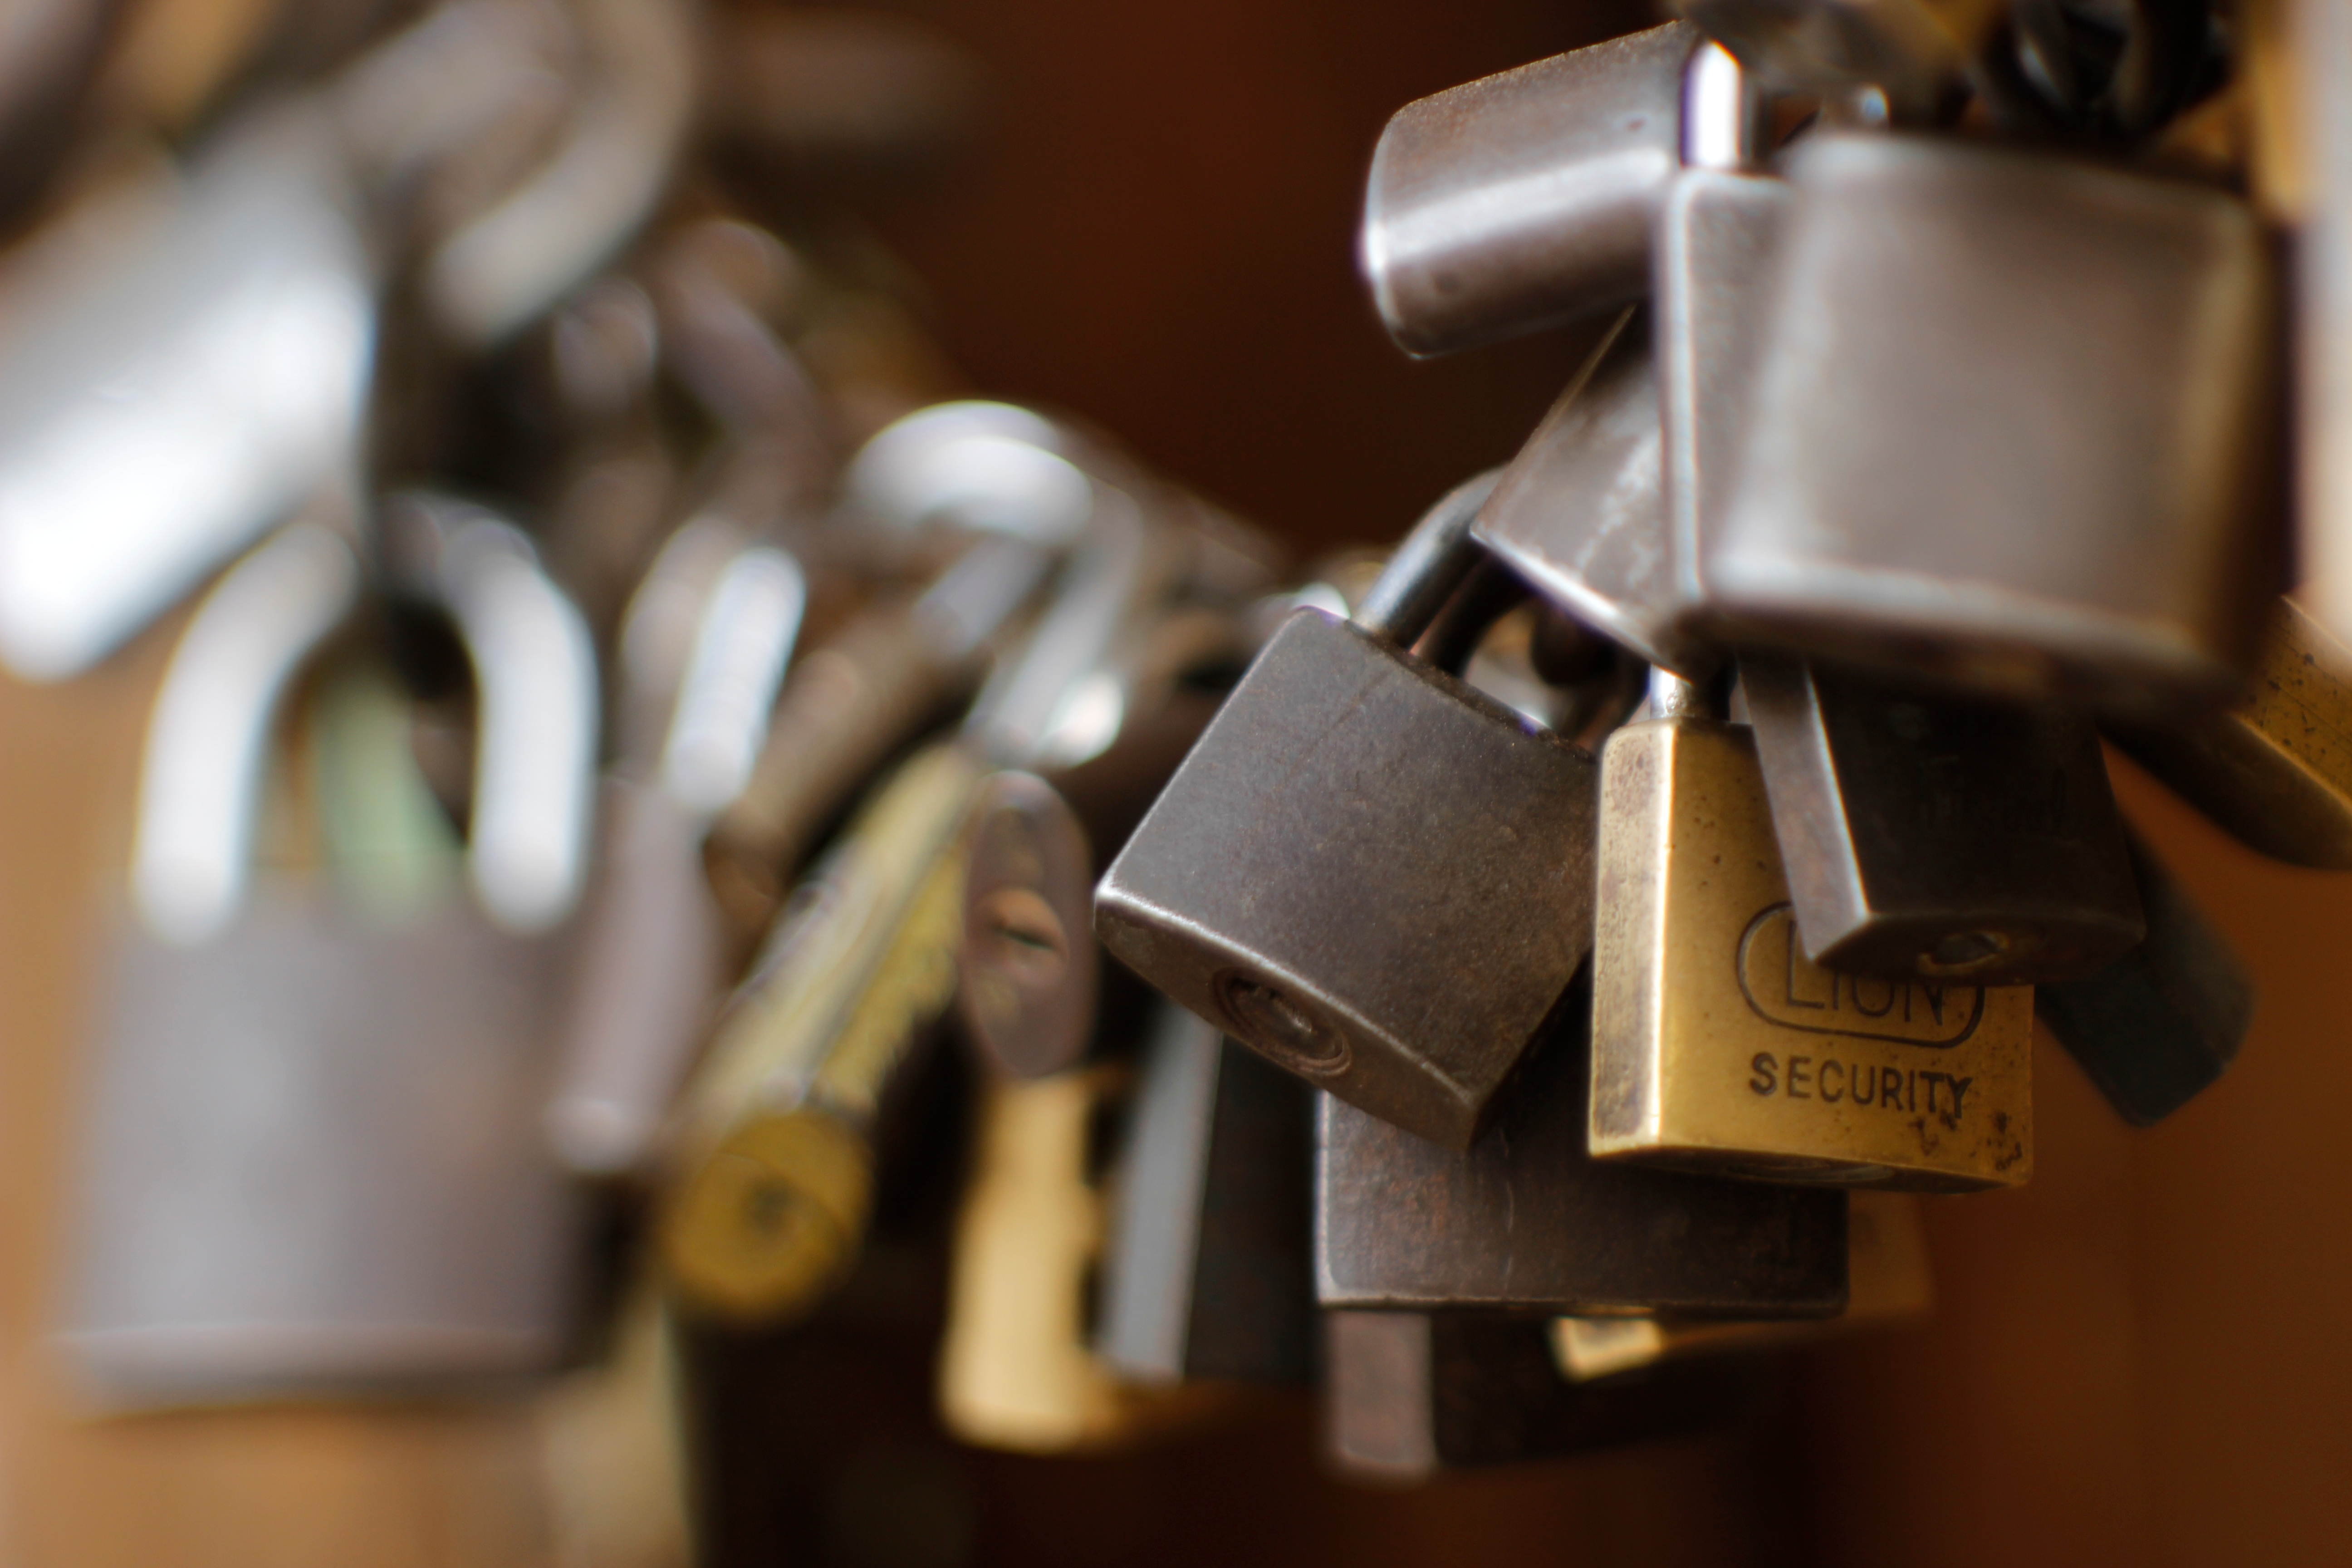
machine, firearm, gun accessory